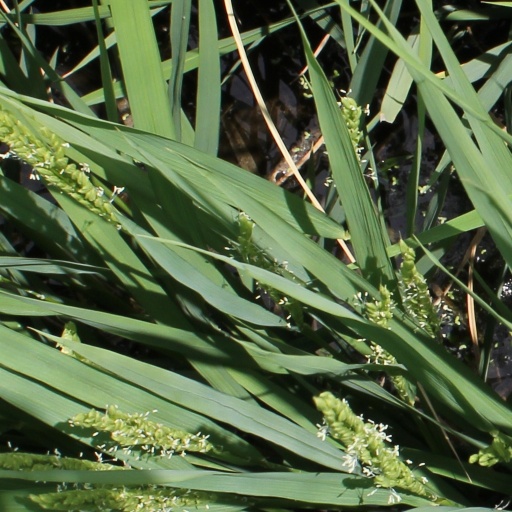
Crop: rice